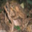
Label: frog